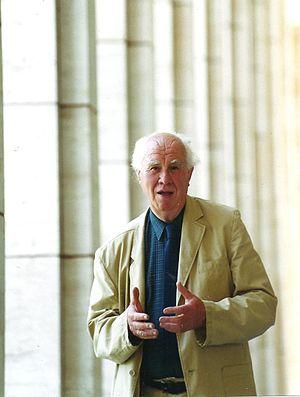
Philippe Neerman était un designer industriel belge et président du bureau de design Philippe Neerman & Co. N.V./S.A. Il était connu pour avoir appliqué les principes ergonomiques à la conception de systèmes de transport public, ainsi que pour son travail sur des projets majeurs tels que la Bibliothèque royale de Belgique, le château royal de Laeken, et le palais royal de Bruxelles. Il a également participé à la Biennale Interieur de Courtray. Il a principalement travaillé sur les transports et a dessiné des métros et tramways, notamment l'Eurotram le métro de Bruxelles et le métro de Barcelone. Son travail a été intégré à une collection variée de musées, dont le musée du design de Gand.